Disavowal of Polytheists in Hajj

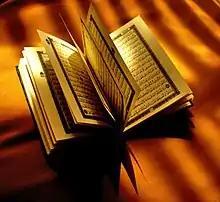
Quran, the central religious text/book of Islam

Disavowal of Polytheists in Hajj is an Islamic religious/political tradition which is yearly performed at the time of Hajj. Disavowal of polytheists is a Qur'anic term or tradition which is applied to "disgust to polytheists and the enemies of Allah/His apostle"; it likewise means: "Announcement of Bara'ah (disgust/aversion) from all Taghuts and arrogance powers".